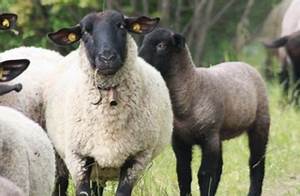
Label: pecora